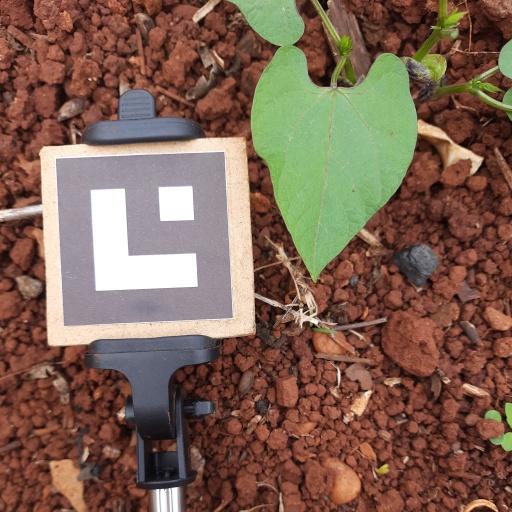
Observations: wavy surface, no eating holes, under shade